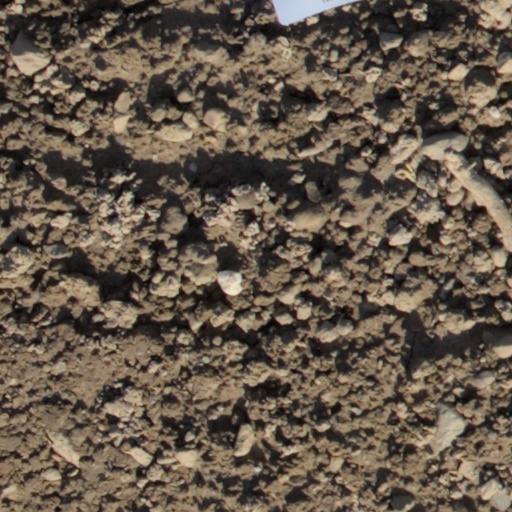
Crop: wheat